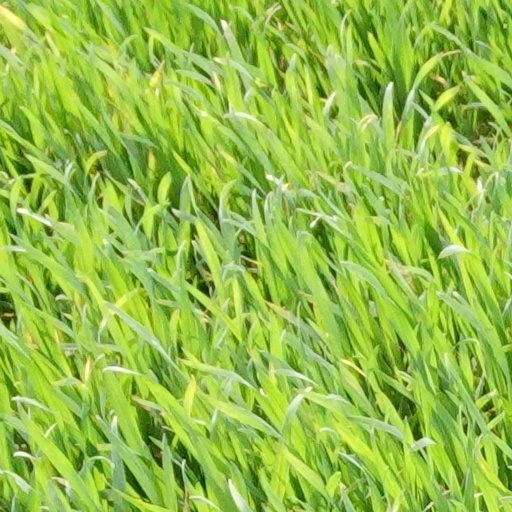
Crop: wheat